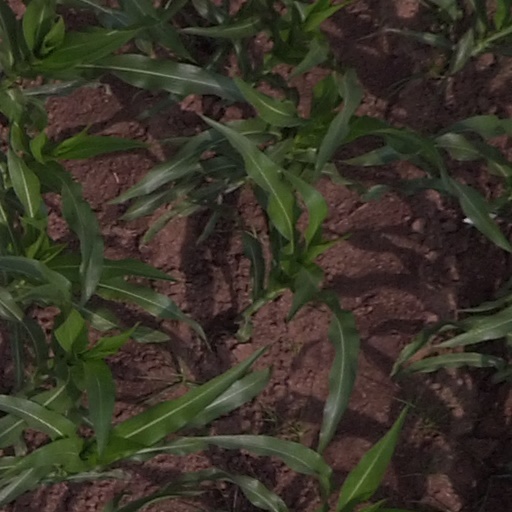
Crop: maize; corn